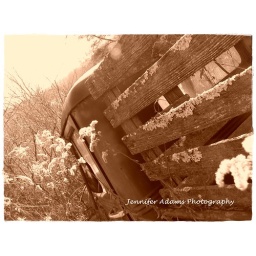
This is an old truck parked in the field beside my house.